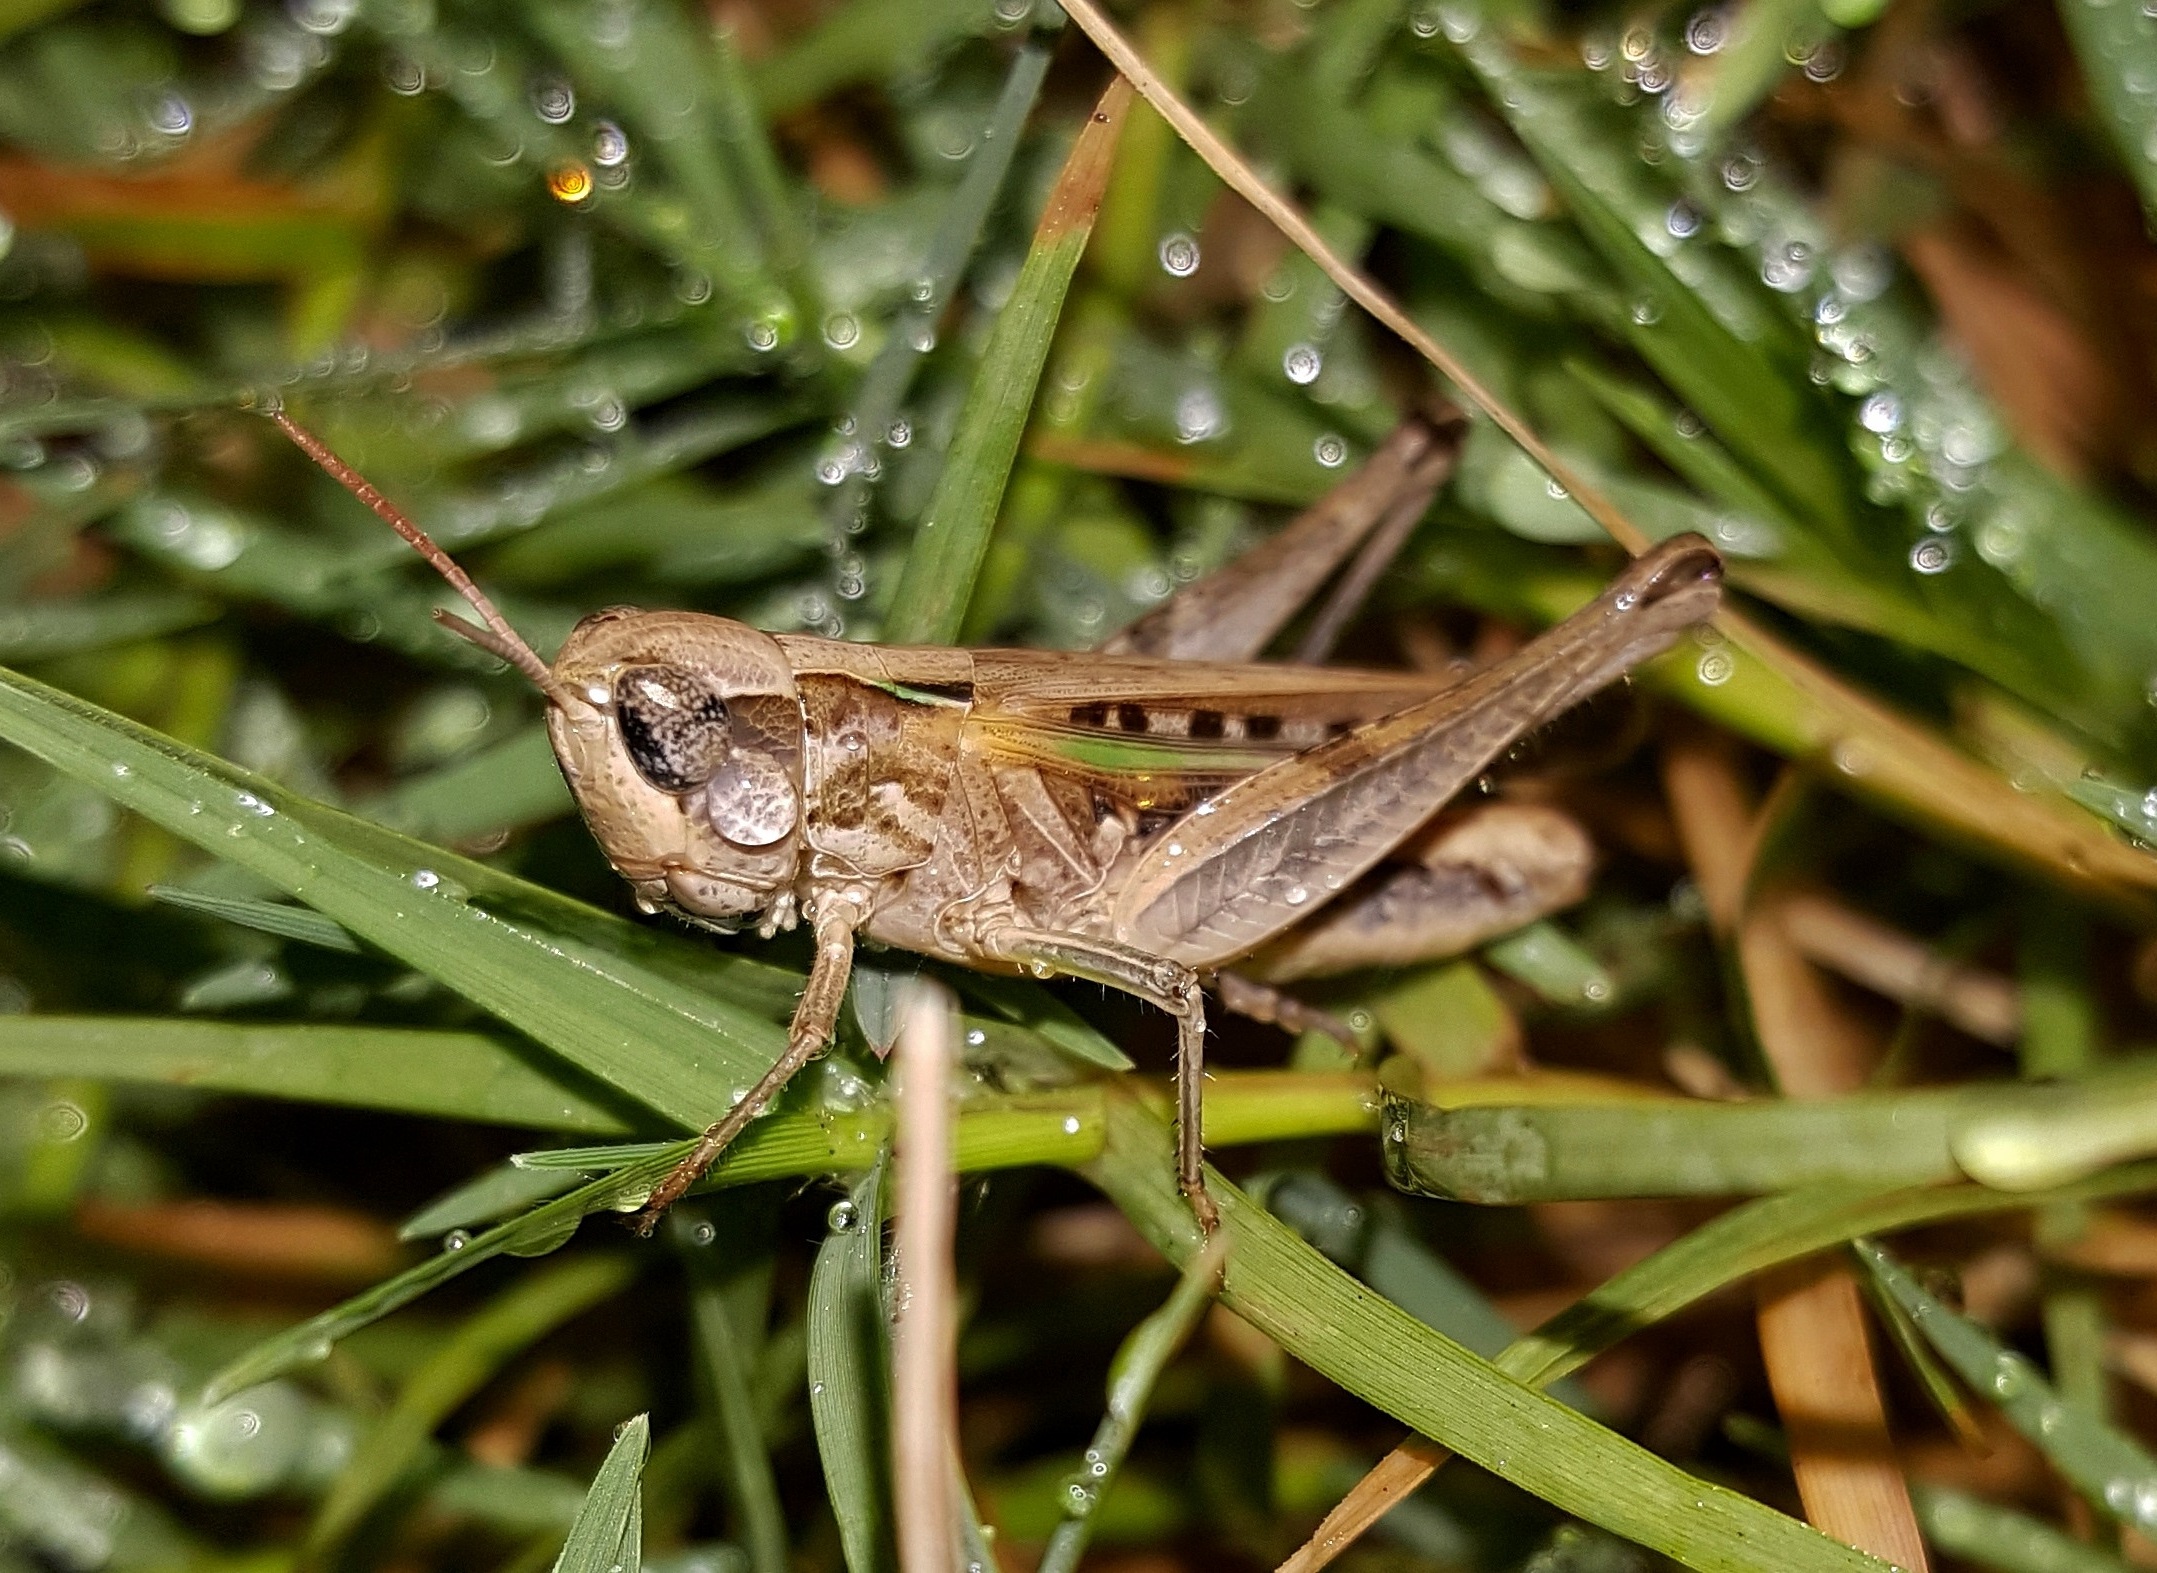
nature, grass, dew, bokeh, rain, wet, wildlife, insect, small, fauna, invertebrate, close up, droplets, grasshopper, hopper, locust, macro photography, arthropod, water droplets, insectoid, slant faced grasshopper, mermiria bivittata, cricket like insect